List of Lithuanian gods and mythological figures

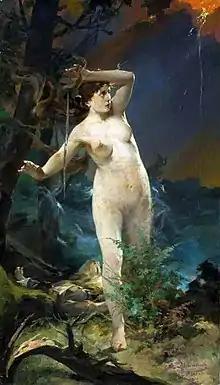
"Goddess Milda" by Kazimierz Alchimowicz (1910), National Museum in Warsaw

This section contains those names of Lithuanian and Prussian gods or other mythical beings that are mentioned in old treatises on history or philosophy, sometimes accompanied by brief descriptions, and which are known from a few independent sources or from their counterparts under different names in later collections of myths and tales.